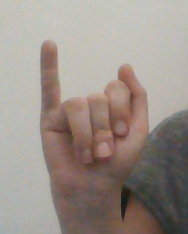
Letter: meem